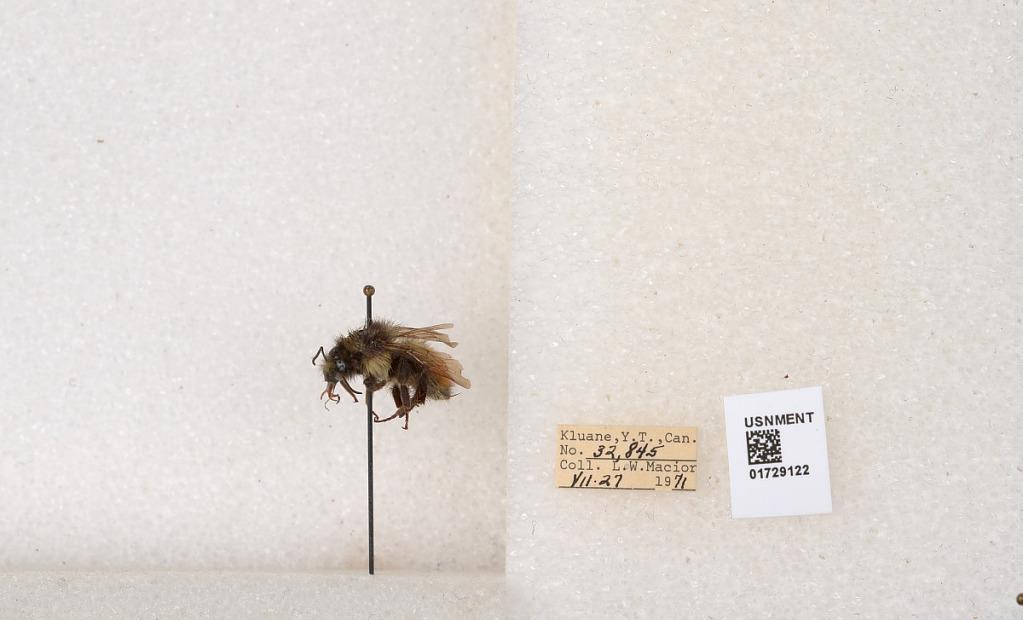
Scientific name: Bombus flavifrons Cresson
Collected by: L. Macior
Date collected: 1971-7-27
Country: Canada
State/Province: Yukon Territory
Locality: Kluane National Park and Reserve
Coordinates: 60.7493, -139.504